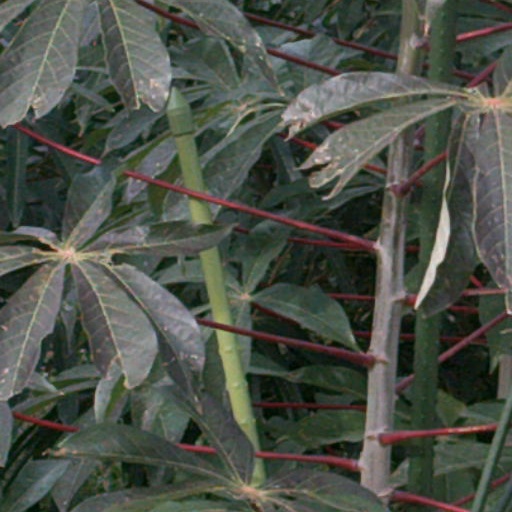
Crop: cassava